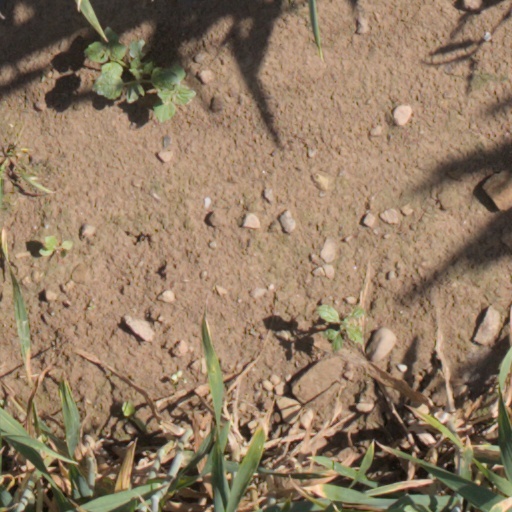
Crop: wheat